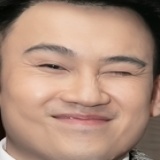
ca sĩ Dương Triệu Vũ